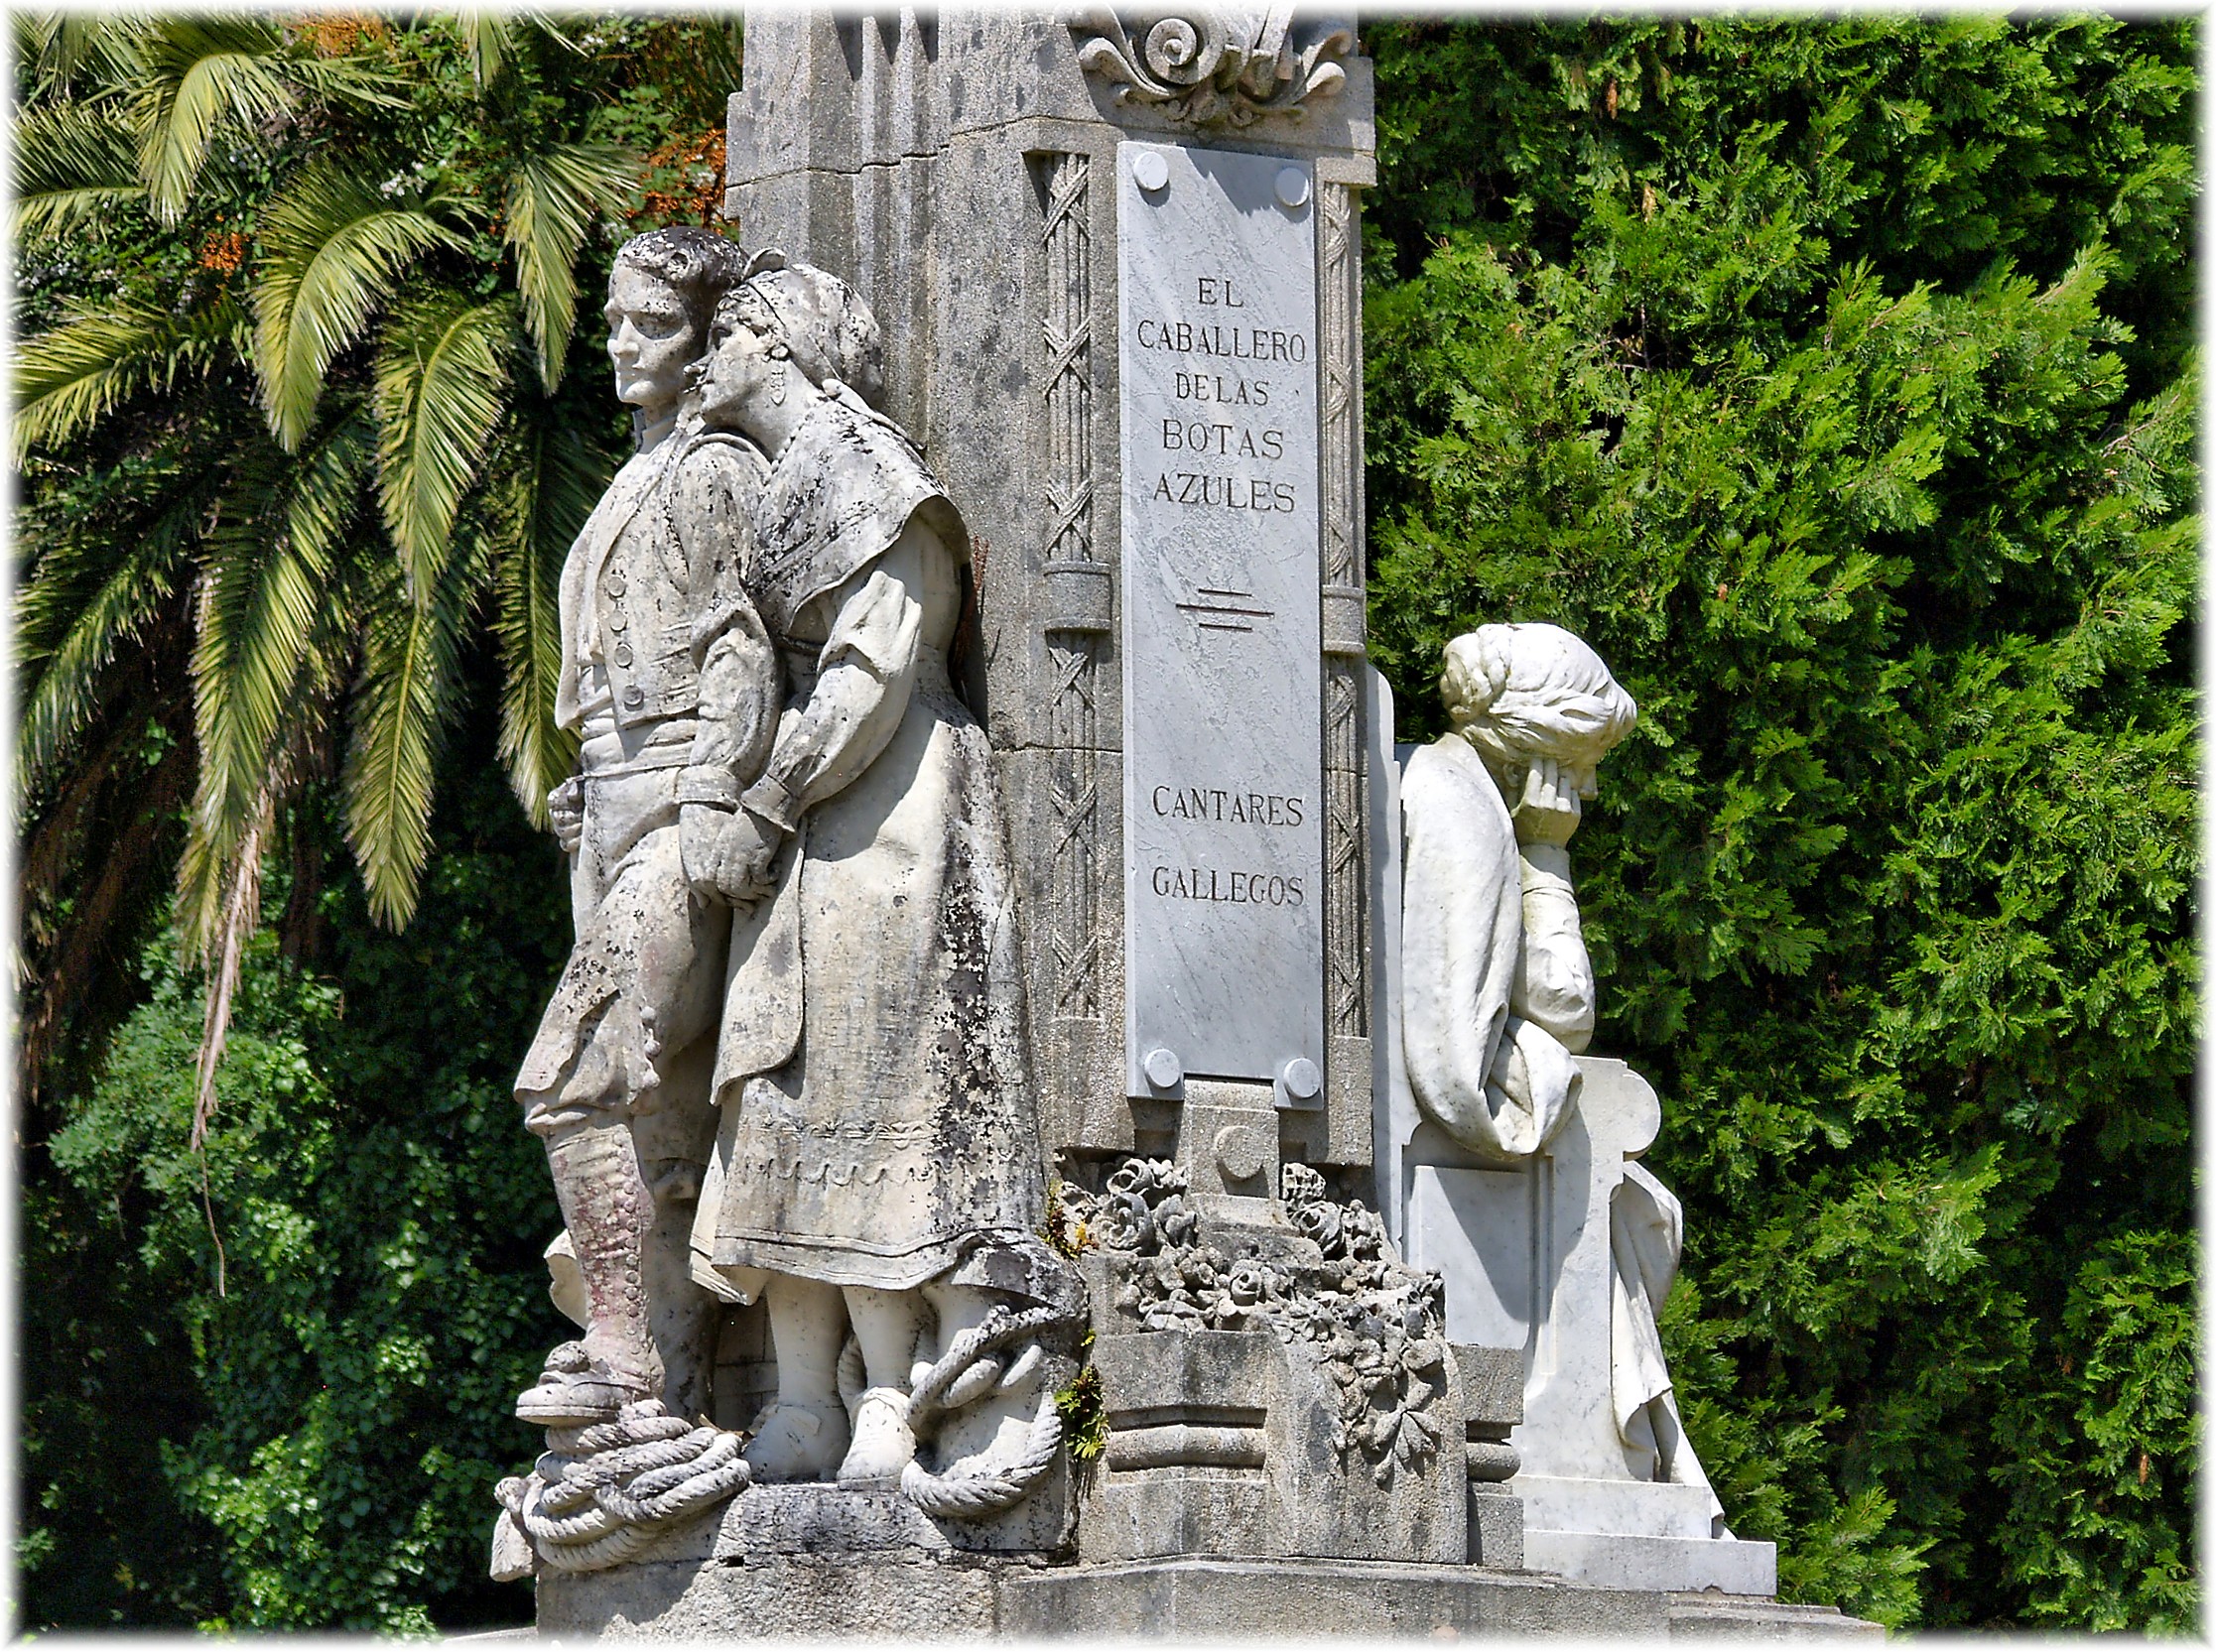
monument, europe, statue, sculpture, memorial, art, spain, europa, arte, galicia, piedra, pedra, parque, water feature, espana, galiza, compostela, esculturas, esculptures, provinciacoru a, rosaliadecastro